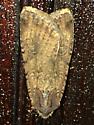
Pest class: cutworms